Neuilly Yo Mama!

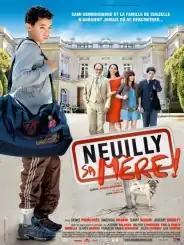
DVD cover

Neuilly Yo Mama! is a 2009 French comedy film directed by . It stars Samy Seghir as a teenager who moves from the housing projects to the upscale neighbourhood of Neuilly-sur-Seine. Because of its use of social inequality as a comedic device, it has been compared to the 1988 French comedy "Life Is a Long Quiet River". A sequel, titled , was filmed in 2018.